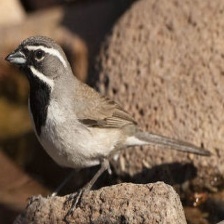
Species: BLACK-THROATED SPARROW
Scientific name: AMPHISPIZA BILINEATA